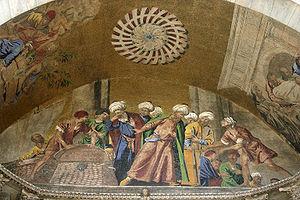
Venise maritime, en latin Venetia maritima, en grec Bενετικὰ / Venetikà, ou Venise byzantine est un territoire de l’Italie byzantine inclus dans l’exarchat de Ravenne et correspondant à la zone côtière de l’antique région Vénète, c’est-à-dire aux côtes des actuels Vénétie et Frioul-Vénétie Julienne, distincte de l’intérieur des terres de la Vénétie euganéenne passée à la fin du VIᵉ siècle sous le contrôle des Lombards.